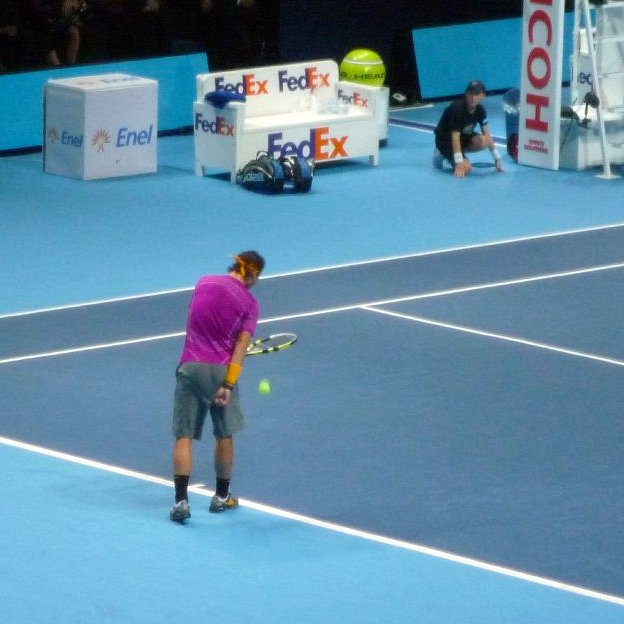
vận động viên tennis nam đang đứng trên sân nhồi bóng bằng vợt